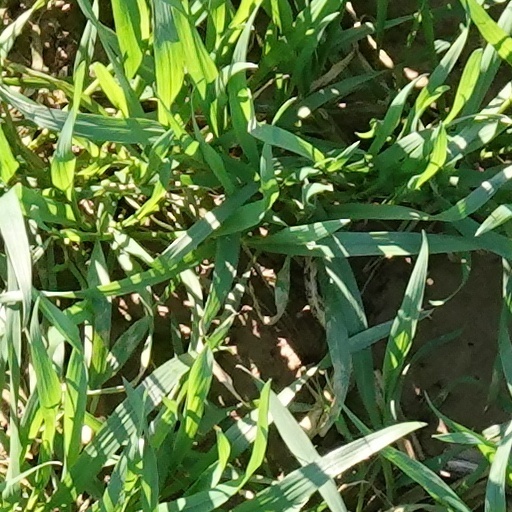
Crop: wheat